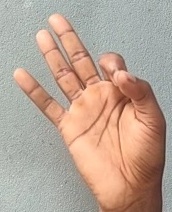
ASL sign: 9